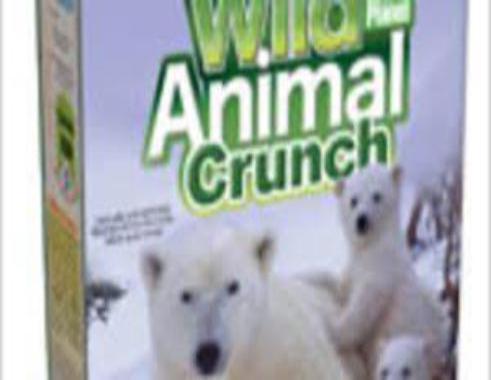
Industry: Leisure